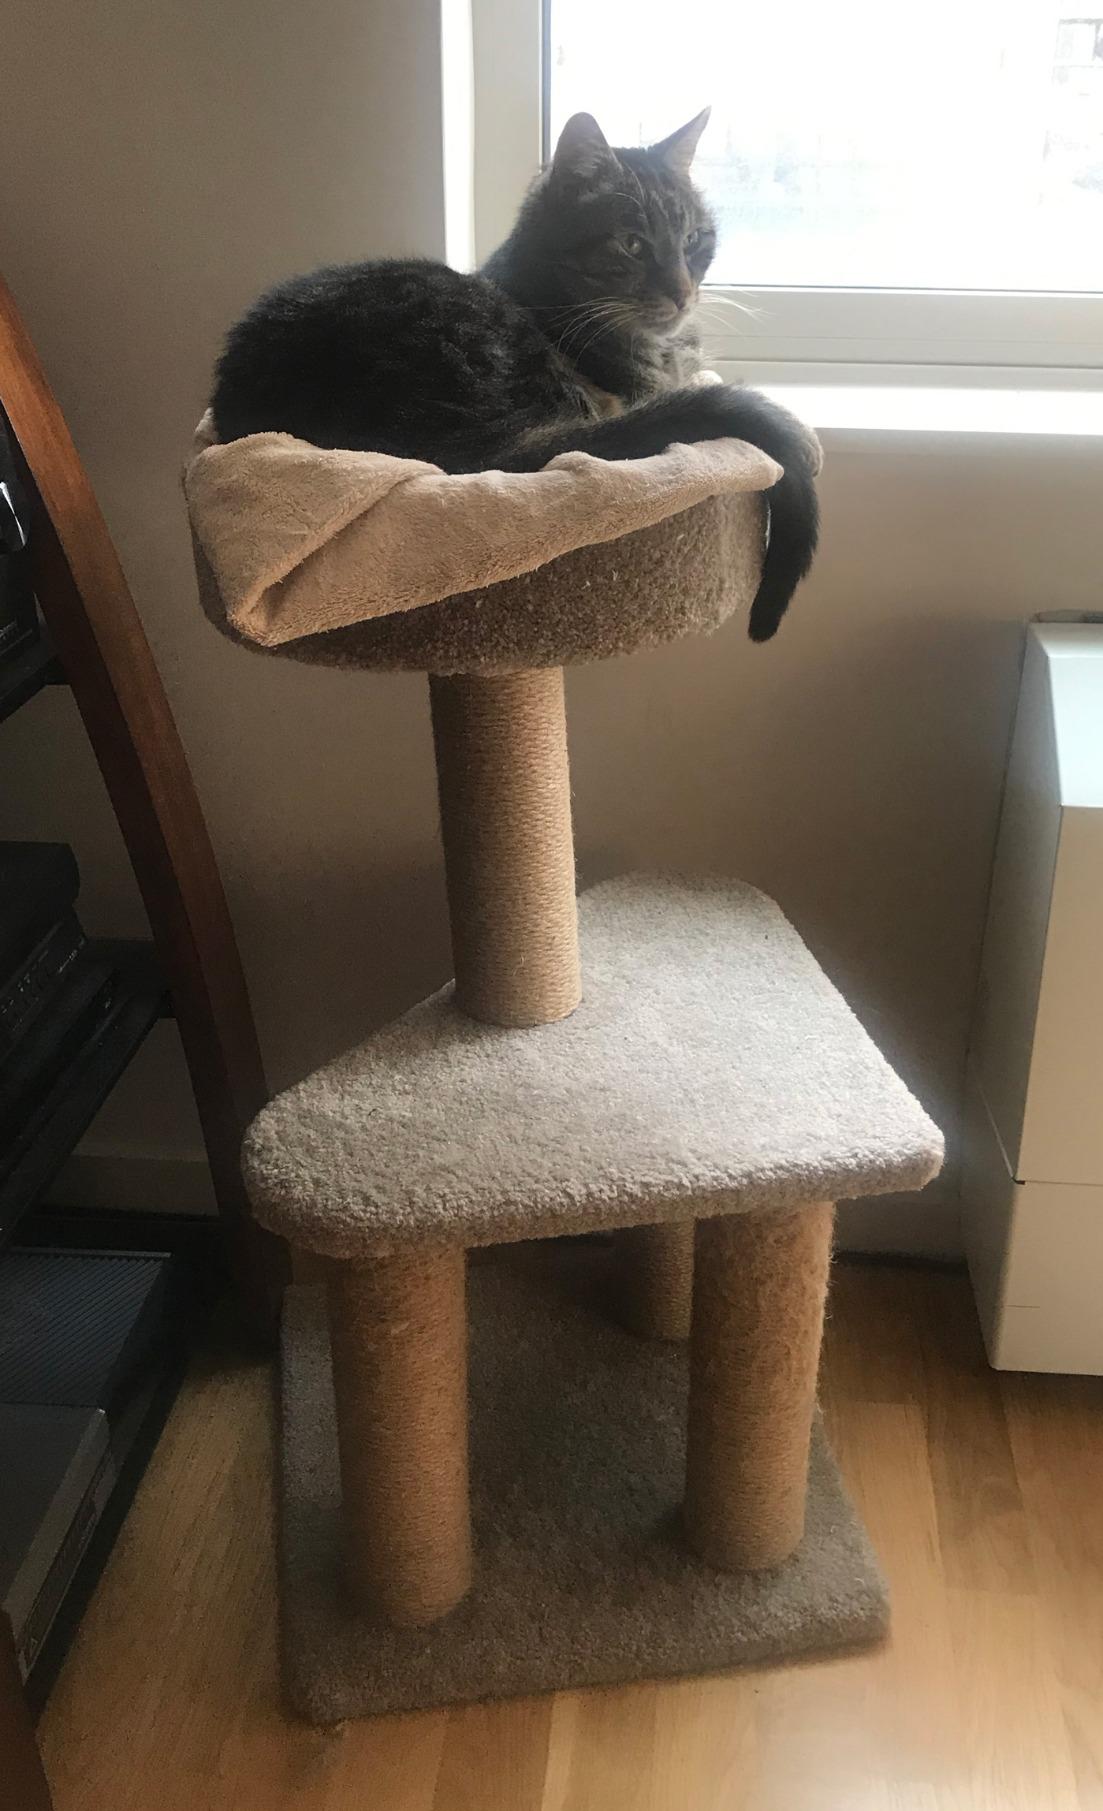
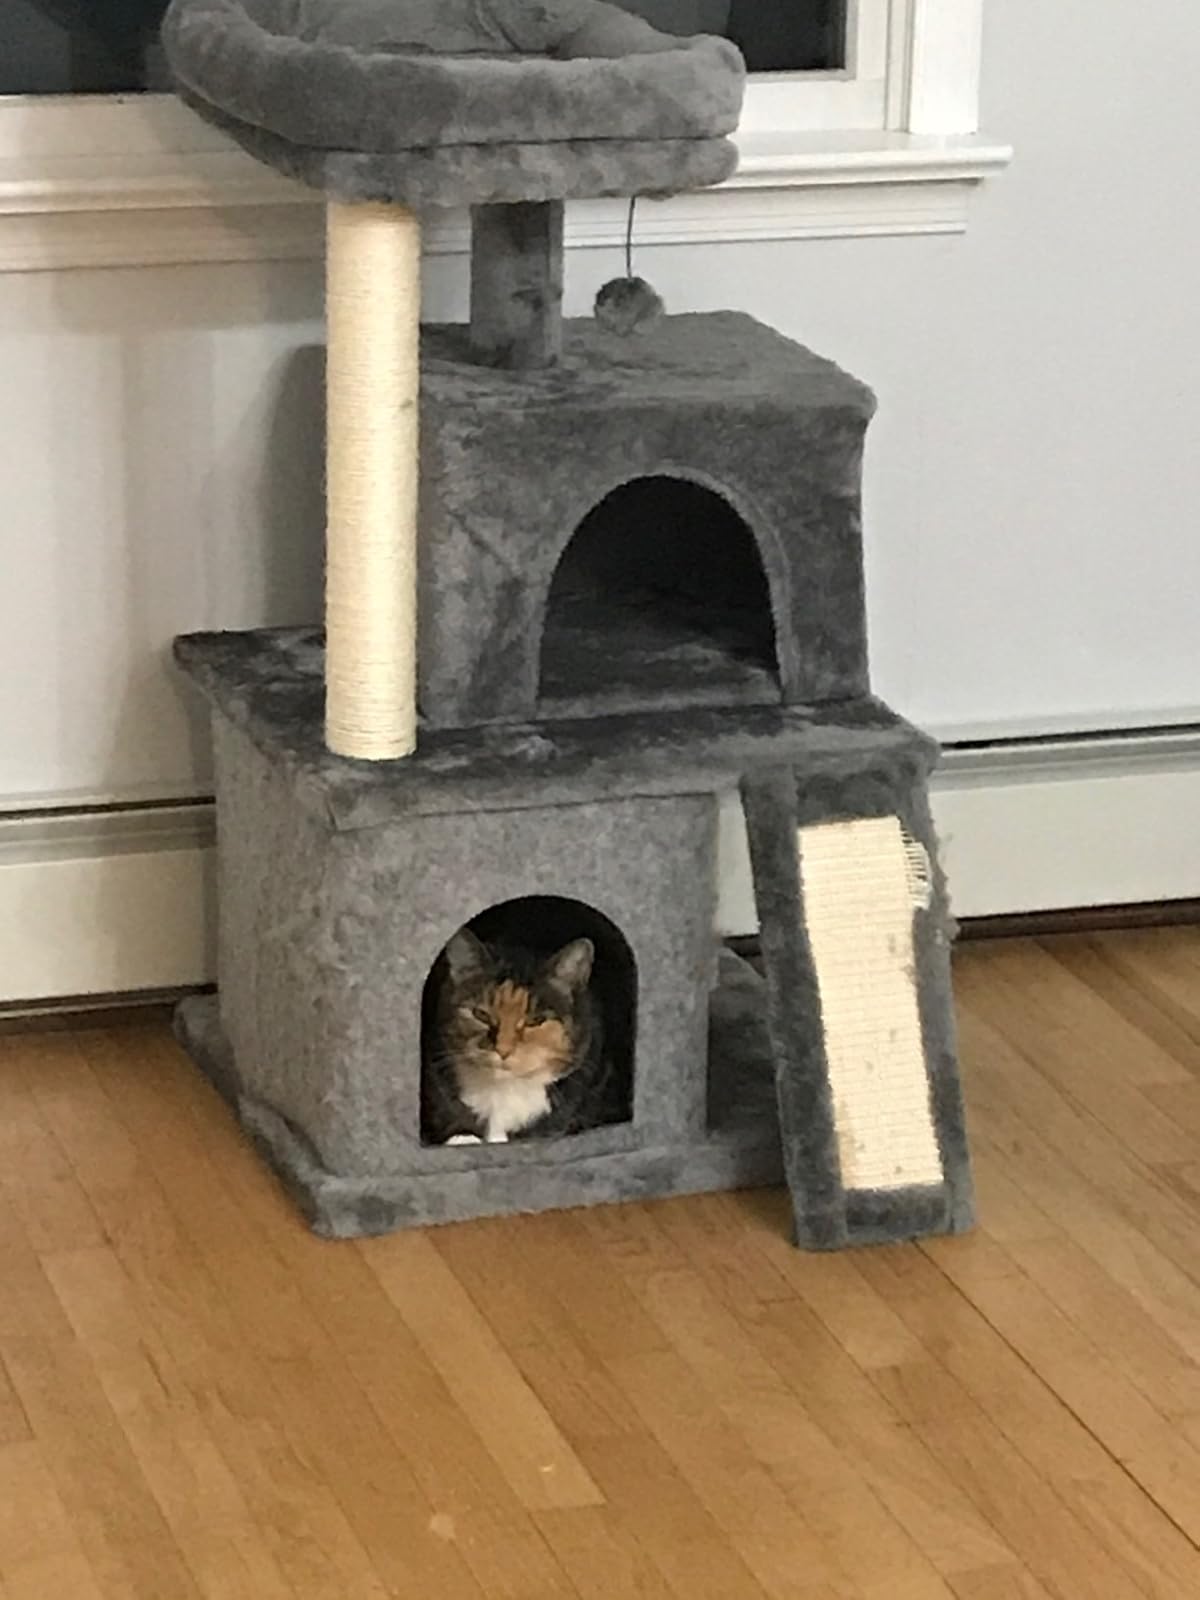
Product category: items_cat tree
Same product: no